Eleanor Holmes Norton

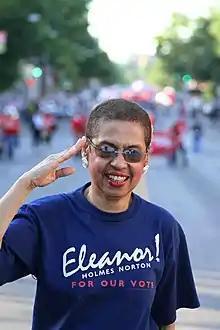
Norton at Capital Pride in 2006

On July 27, 2006, Norton appeared on the "Better Know a District" segment of Comedy Central's "The Colbert Report", in which she spiritedly defended the District of Columbia's claim to being a part of the United States. She also appeared on the joint "The Colbert Report"/"The Daily Show" "" special on November 7, 2006. Norton gave further interviews to Stephen Colbert on March 22, 2007, and April 24, 2007, on the subject of representation in the District of Columbia. On February 12, 2008, Colbert and Norton discussed her status as a superdelegate as well as her support of Barack Obama for president. She appeared once again on February 11, 2009, to discuss D.C. representation and promised Colbert that she would make him an honorary citizen of Washington, D.C., and give him a key to the city, if D.C. citizens were given representation. Colbert in turn gave Norton a "TV promise" that he would be there should that happen. Norton made a further appearance on Colbert's show on June 25, 2014, where she discussed the impact that African-American Democrats had on incumbent Thad Cochran's primary defeat of Chris McDaniel, a Tea Party candidate, as well as Colbert's final episode among a cadre of past guests.